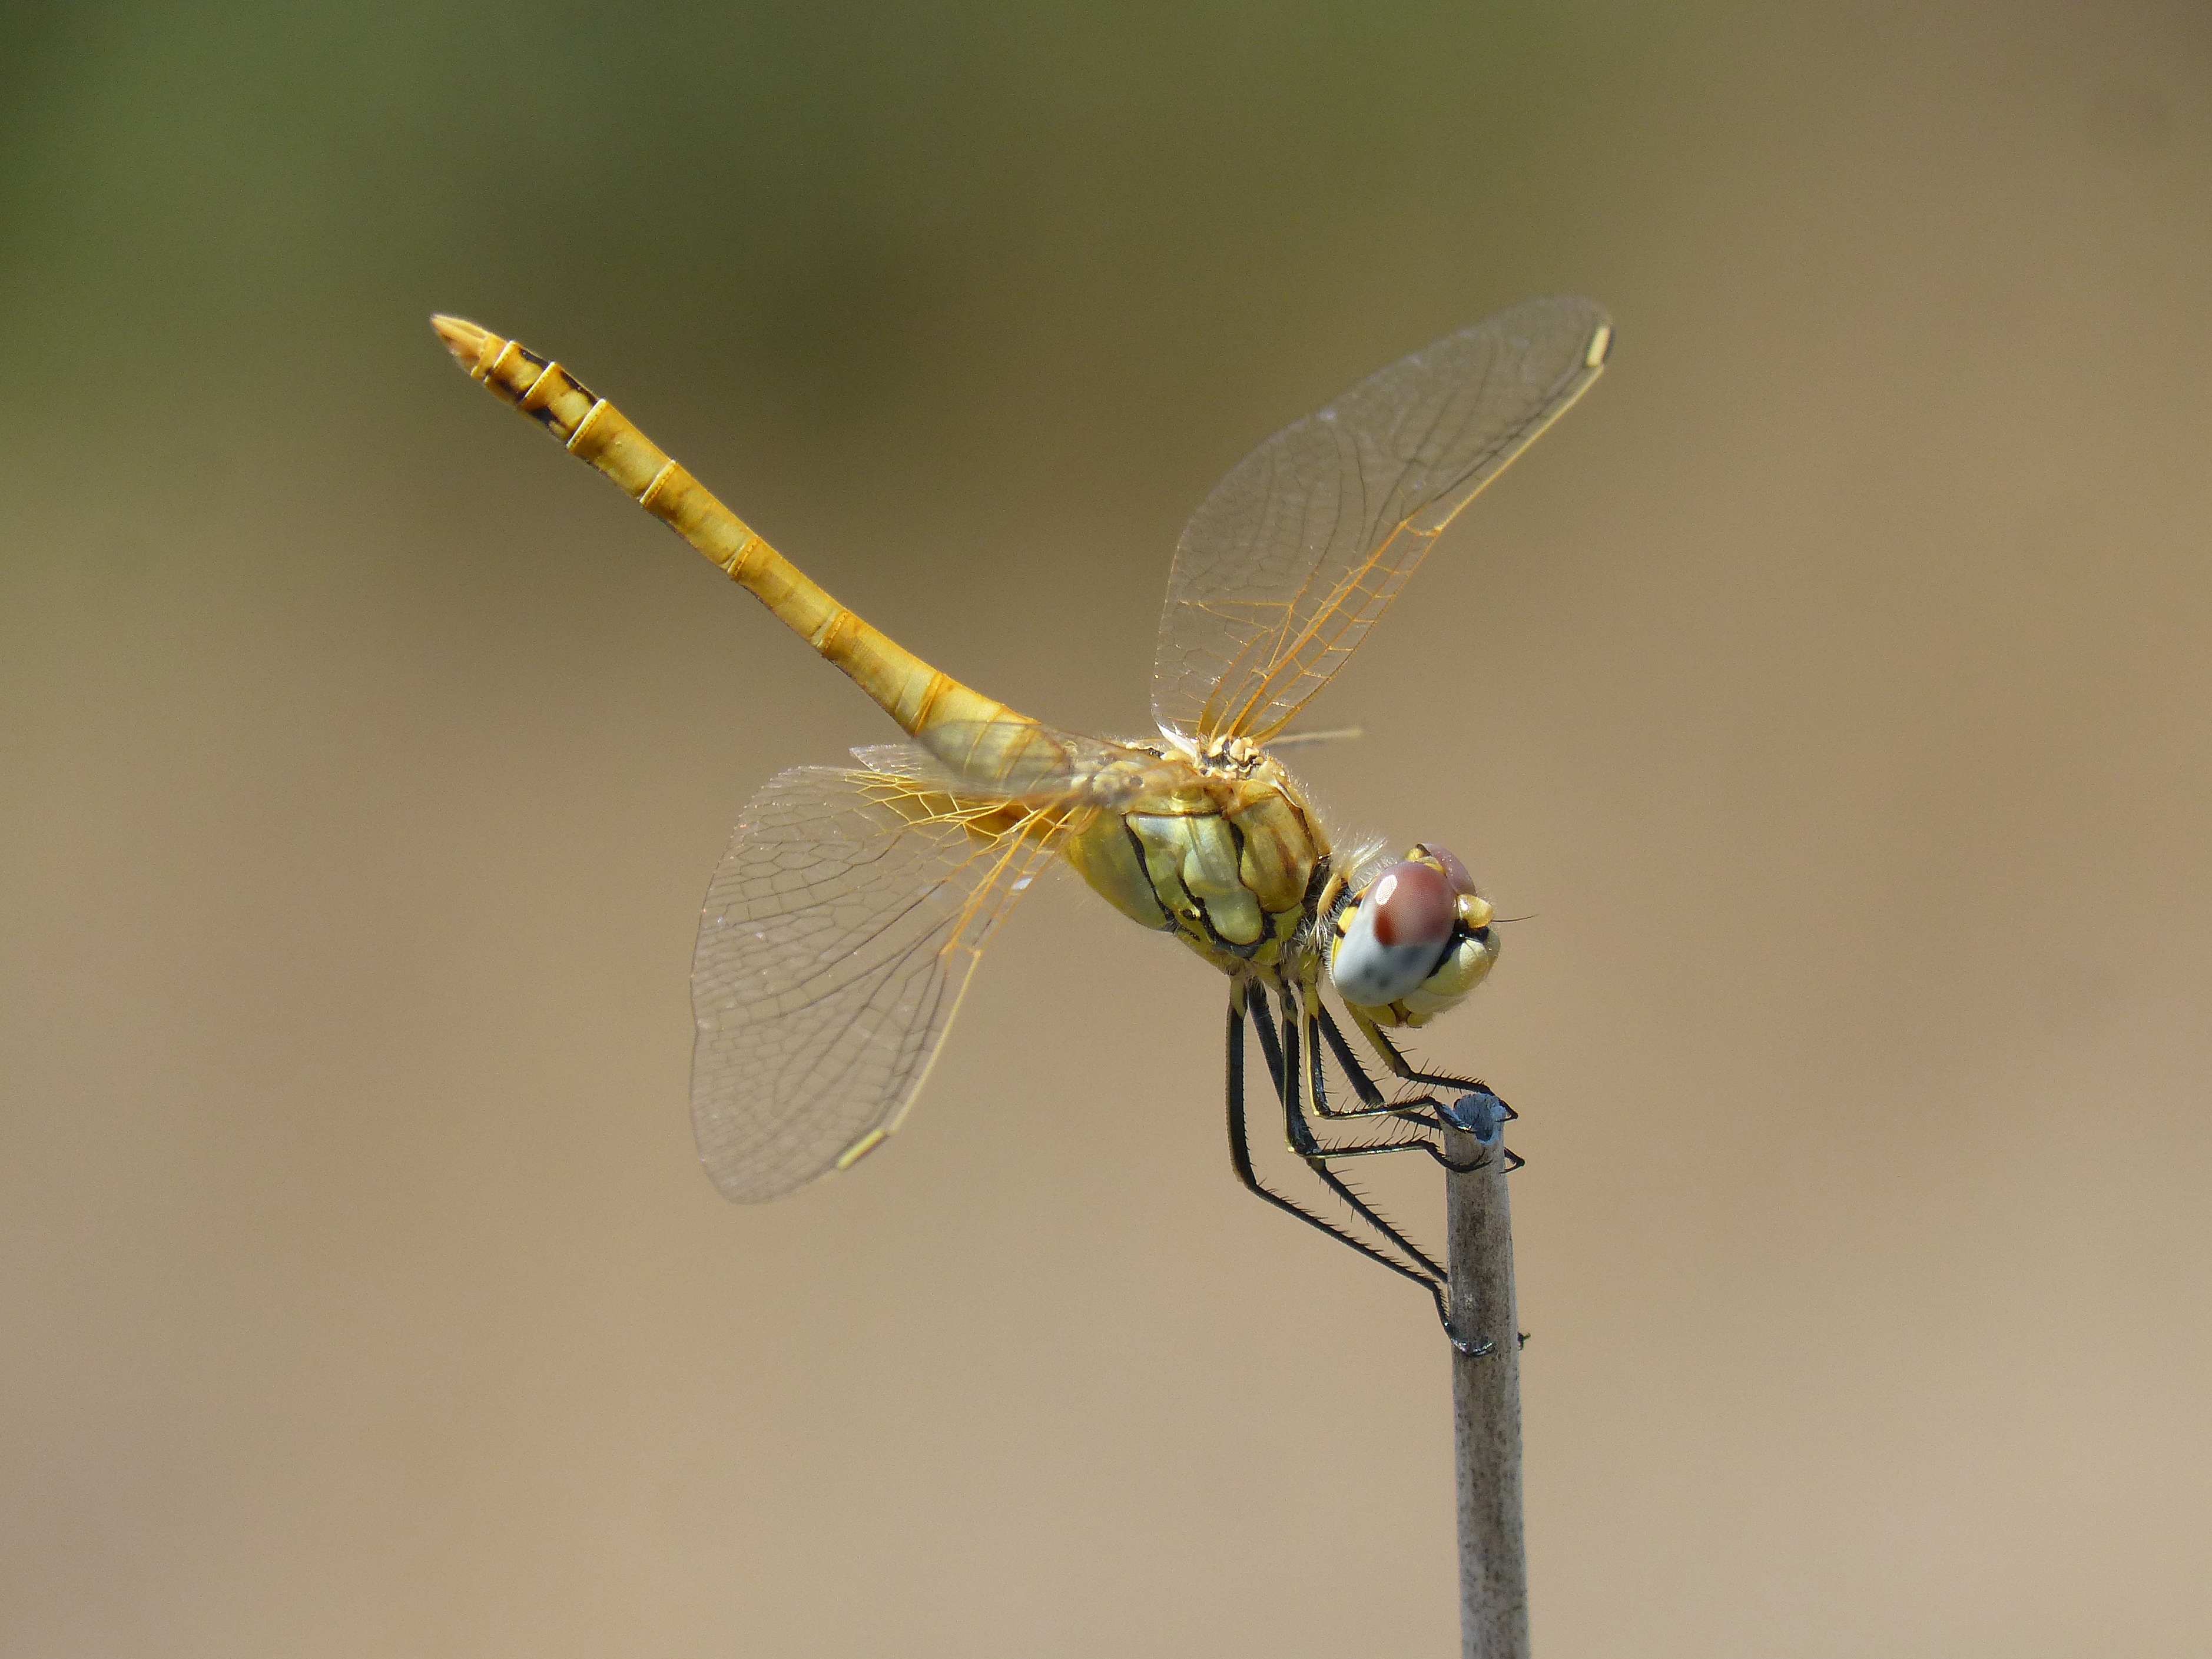
branch, wing, photography, stem, insect, fauna, invertebrate, close up, dragonfly, damselfly, macro photography, arthropod, yellow dragonfly, cordulegaster boltonii, plant stem, dragonflies and damseflies, net winged insects